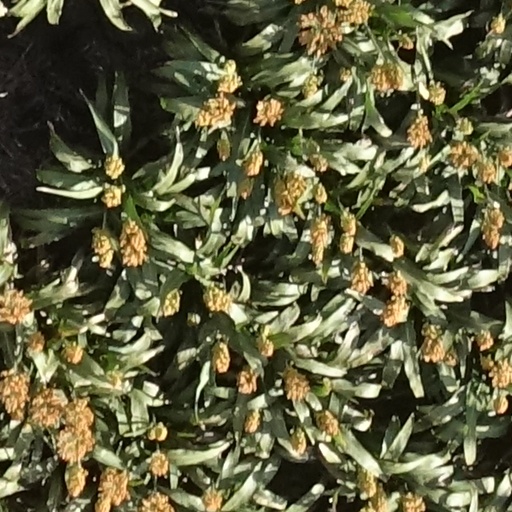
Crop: sorghum